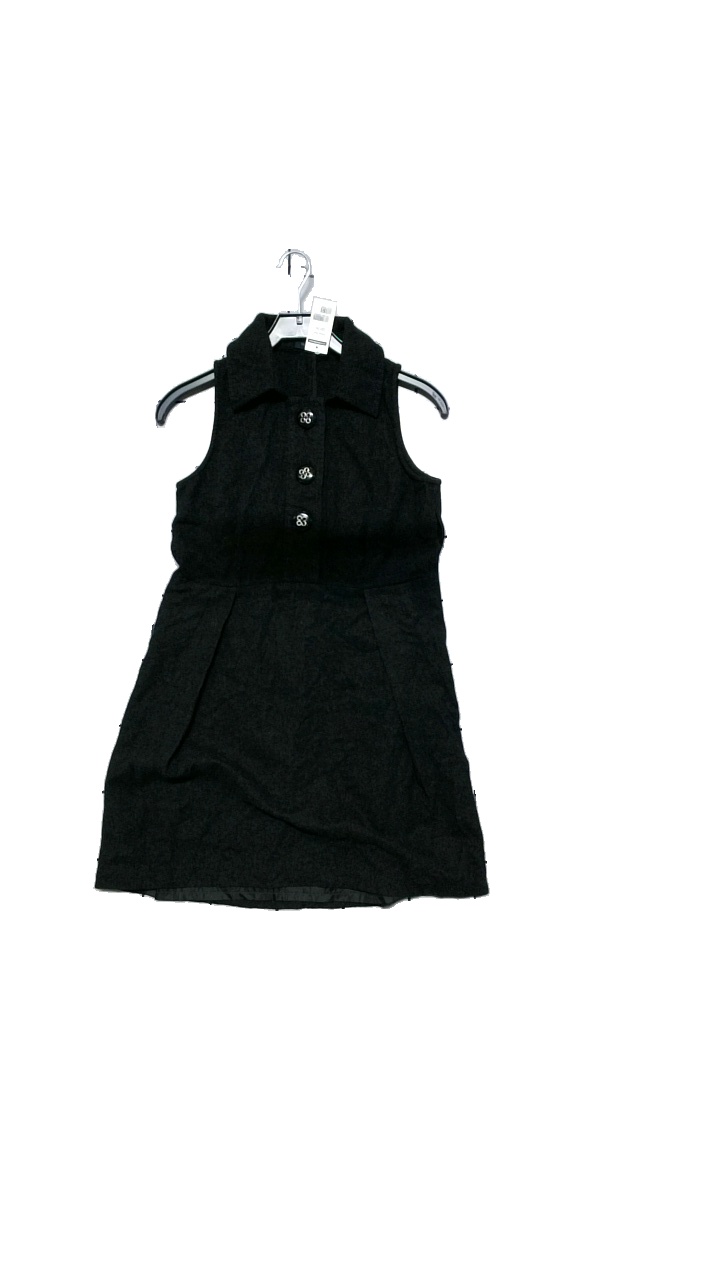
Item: Dress (Ladies)
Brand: Marc Lauge
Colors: Black, Grey
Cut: Regular
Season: Winter
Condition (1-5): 4
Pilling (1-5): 3
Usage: Reuse
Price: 150-250